Sandeep Lamichhane

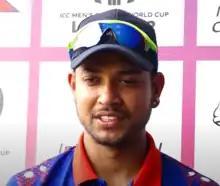
Lamichhane in March 2023

Sandeep Lamichhane (born 2 August 2000) is a Nepalese International cricketer, former captain of the Nepal national cricket team.